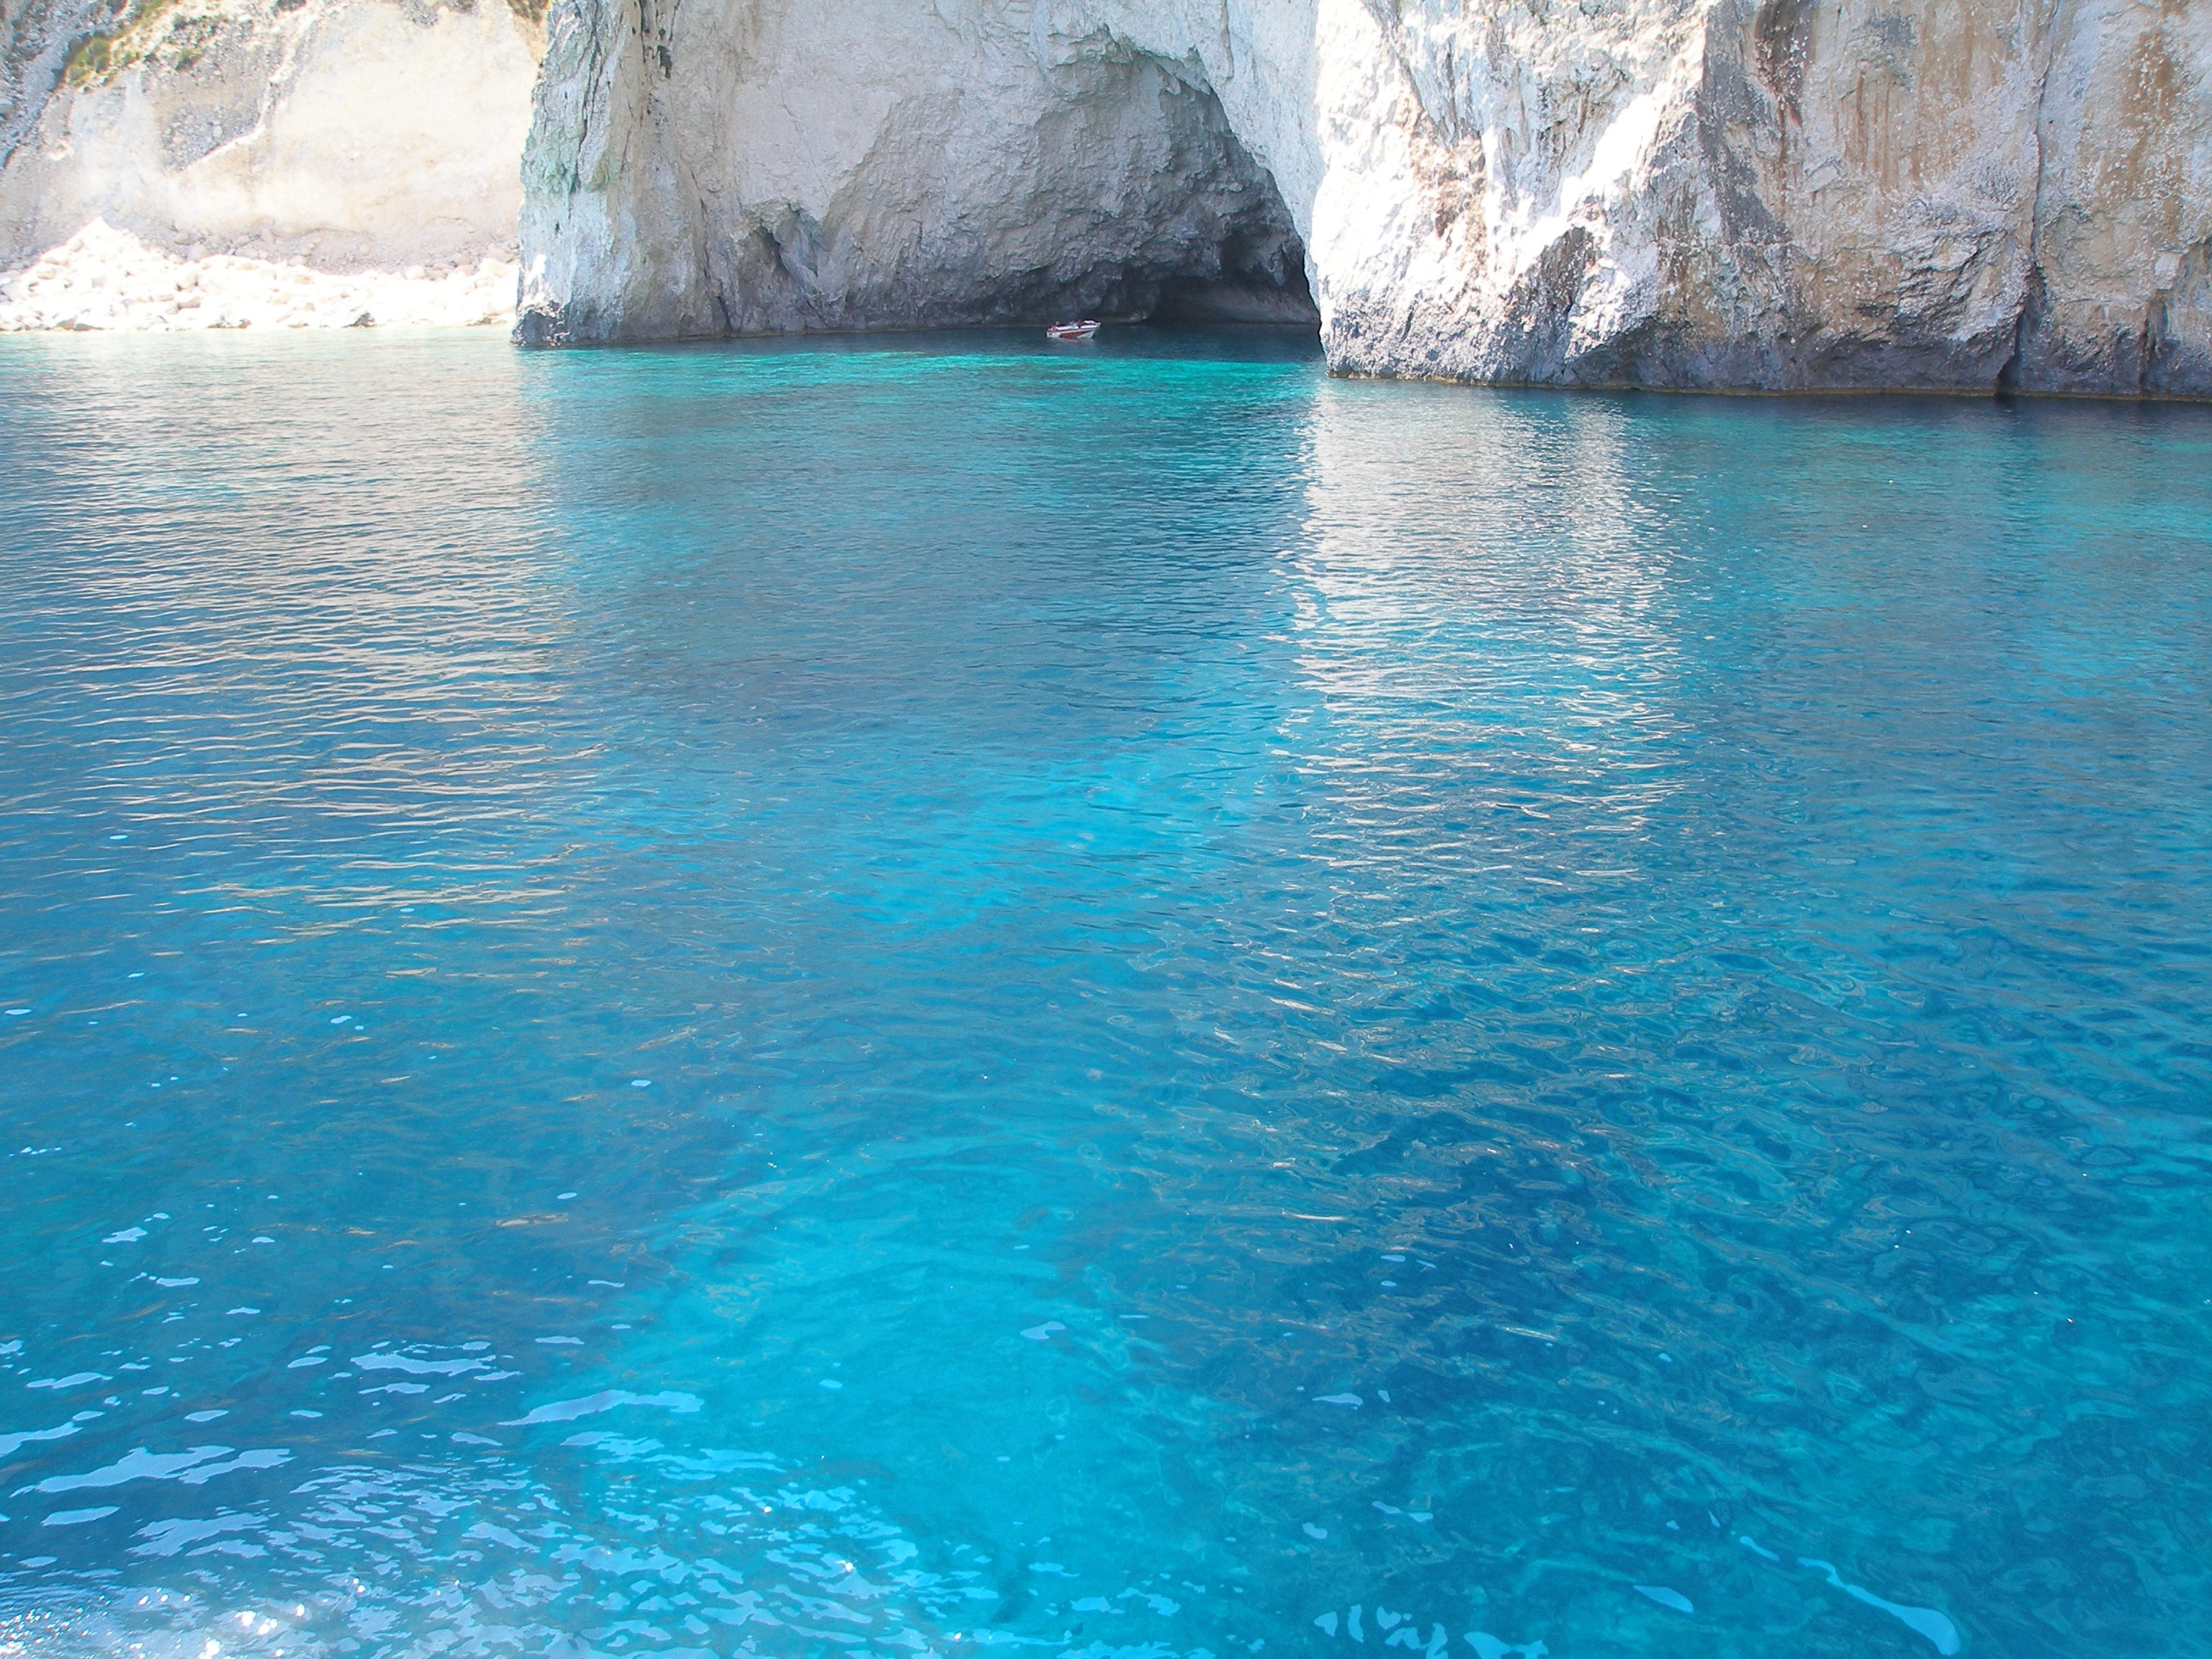
sea, swimming pool, lagoon, bay, landform